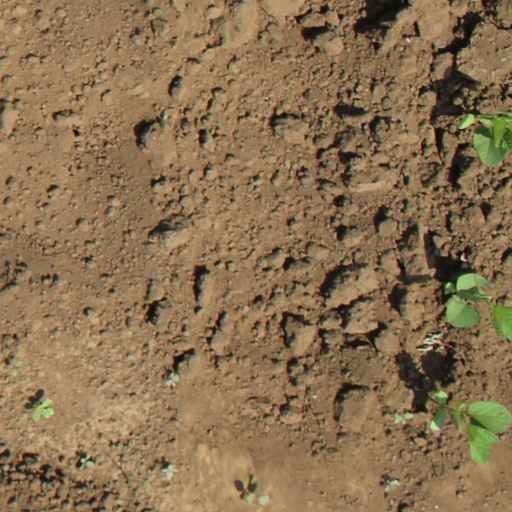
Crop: soybean